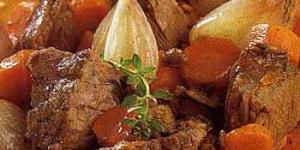
muchacho con champinones y zanahorias